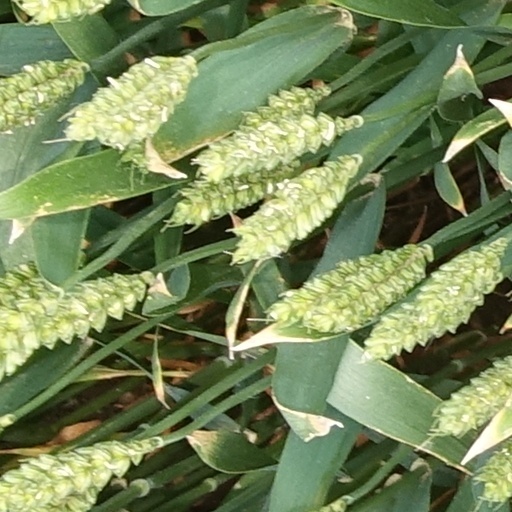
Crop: wheat